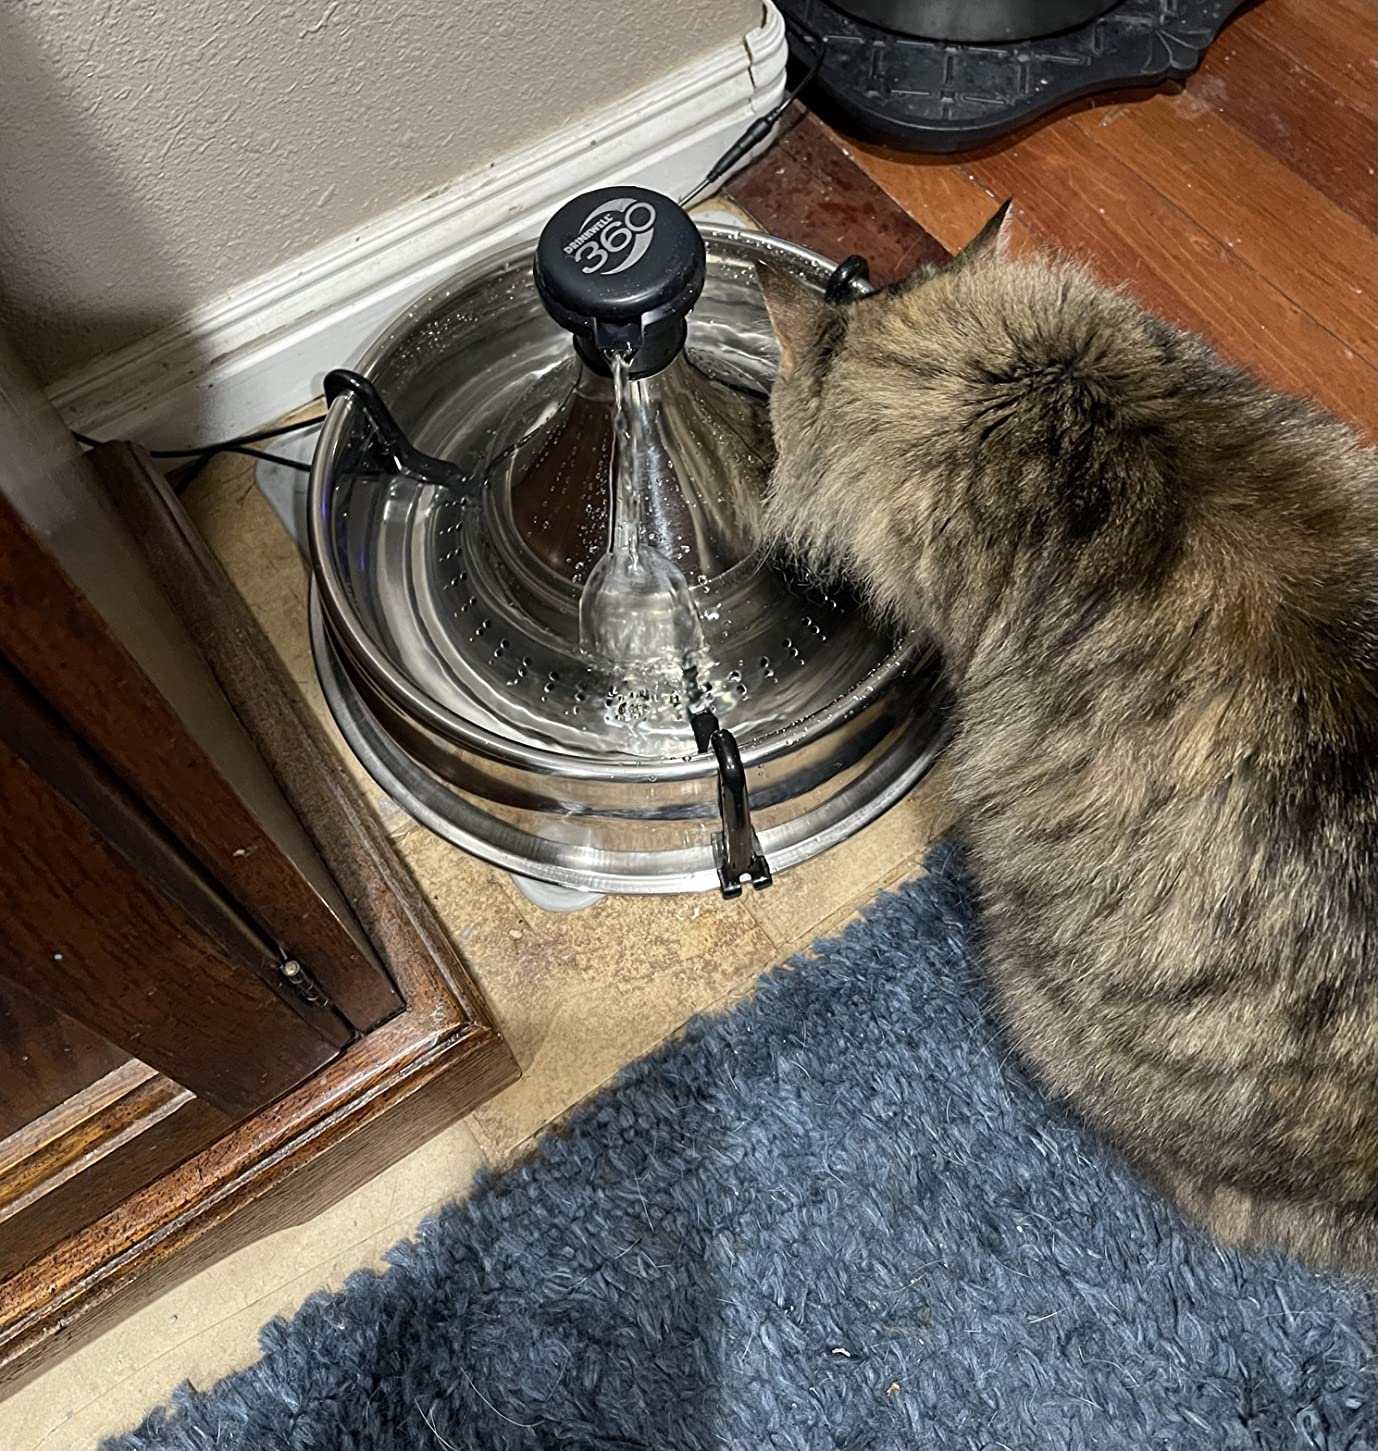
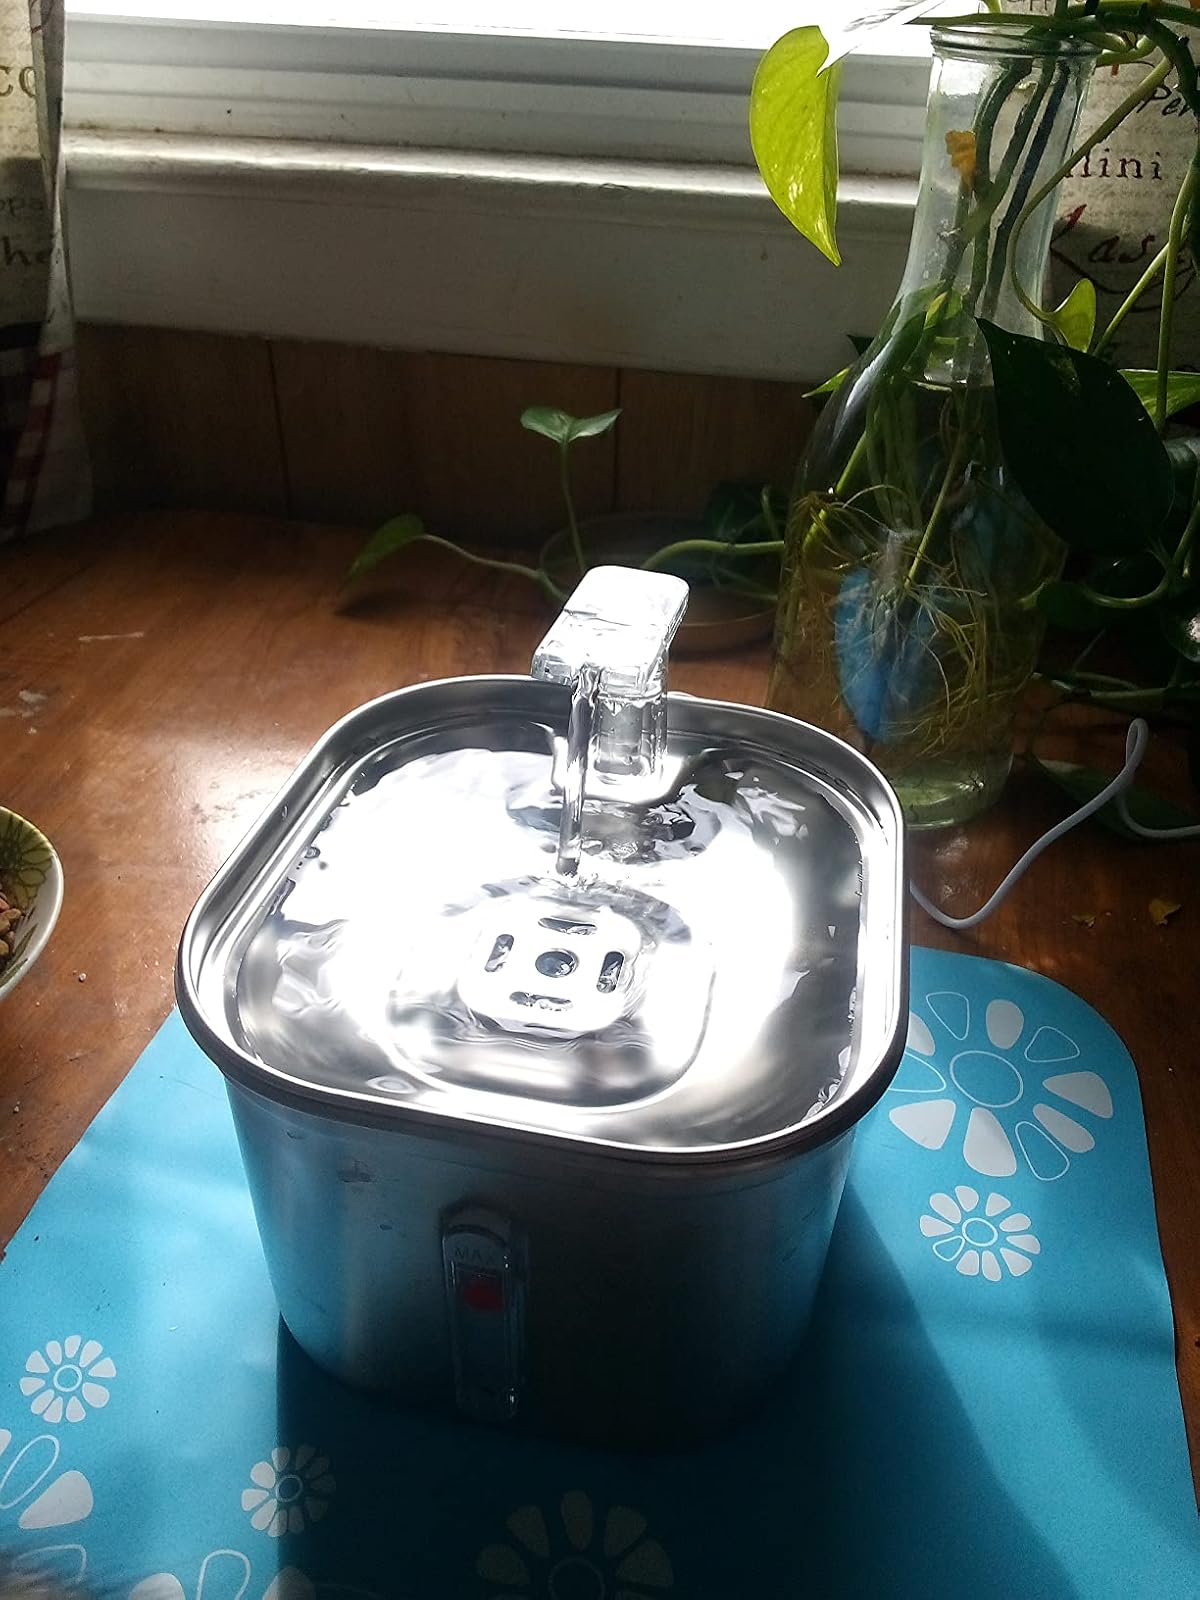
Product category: items_bowl
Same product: no